The Other Half (1919 film)

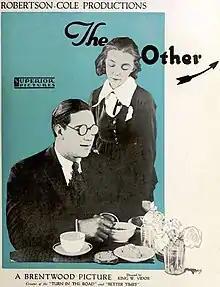
Promotion of film featuring David Butler and Zasu Pitts

The Other Half is a 1919 American drama film directed by King Vidor. Produced by the Brentwood Corporation, the film starred Vidor’s wife Florence Vidor and featured comedienne Zasu Pitts.